Hunt the Wren

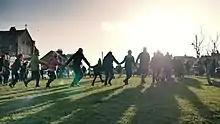
Hunt the Wren dancing at Port St. Mary, 2016

The earliest references to the tradition speak of Manx 'dirges’ being sung at the burial of the wren, however, any such songs have now been lost. The song known today as 'Hunt the Wren’ is associated with the practice of singing with the wren at people's doors in the hope of receiving money.